Ancylostomiasis

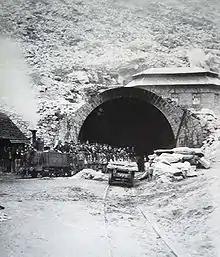
An epidemic of "miner's anaemia" caused by "Ancylostoma duodenale" among workers constructing the Gotthard Tunnel contributed to the understanding of ancylostomiasis.

Hookworm anaemia was first described by Wilhelm Griesenger in Egypt, Cairo in 1852. He found thousands of adult ancylostomes in the small bowel of a 20-year old soldier who was suffering from severe diarrhoea and anaemia (labelled at the time as Egyptian chlorosis). The subject was revisited in Europe when there was an outbreak of "miner's anaemia" in Italy. During the construction of the Gotthard Tunnel in Switzerland (1871–81), a large number of miners suffered from severe anaemia of unknown cause. Medical investigations let to the understanding that it was caused by "Ancylostoma duodenale" (favoured by high temperatures and humidity) and to "major advances in parasitology, by way of research into the aetiology, epidemiology and treatment of ancylostomiasis".